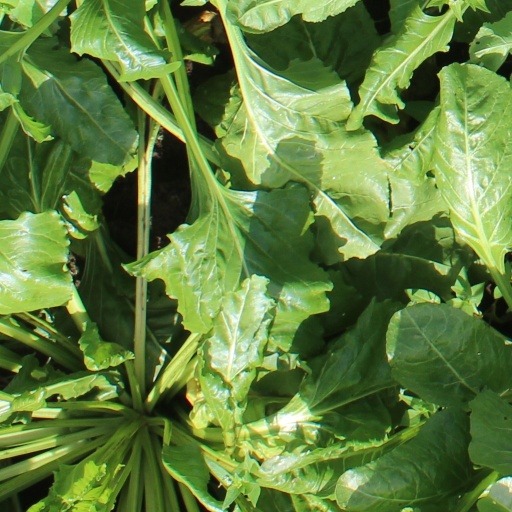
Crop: sugar beet